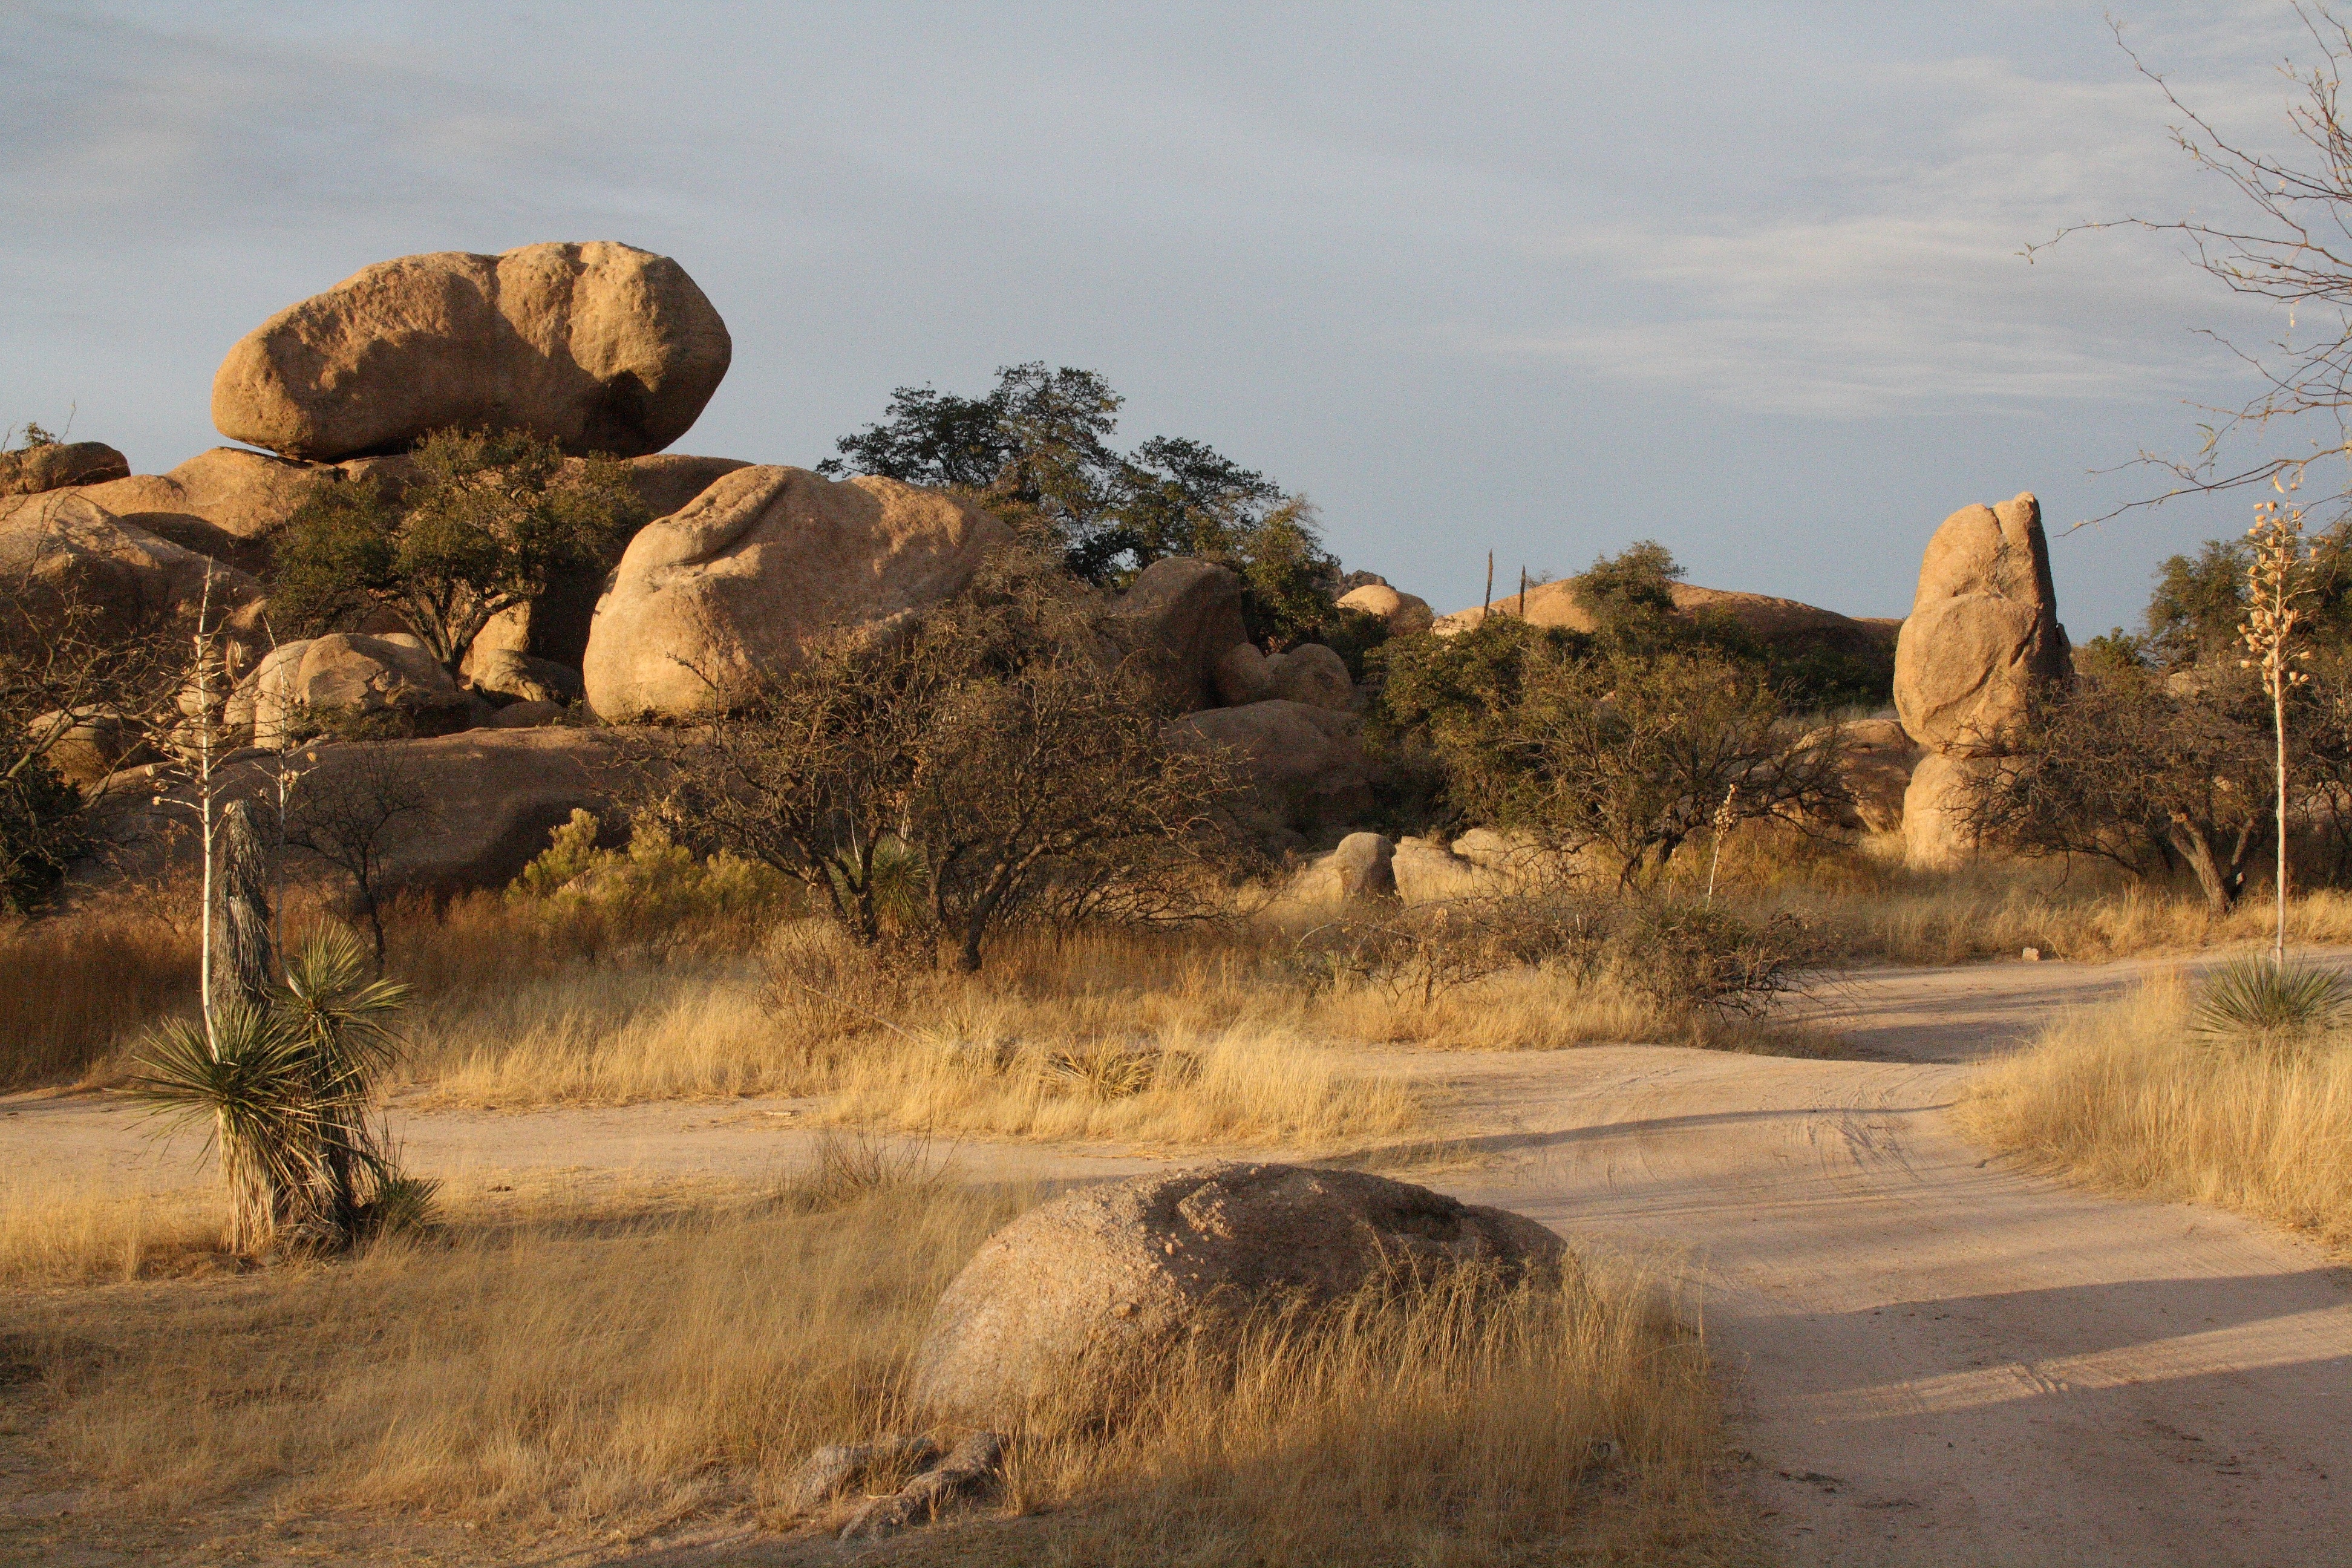
landscape, tree, nature, rock, wilderness, prairie, hill, desert, wildlife, savanna, arizona, badlands, plateau, safari, steppe, rural area, natural environment, aeolian landform, dragoon, triangle t ranch